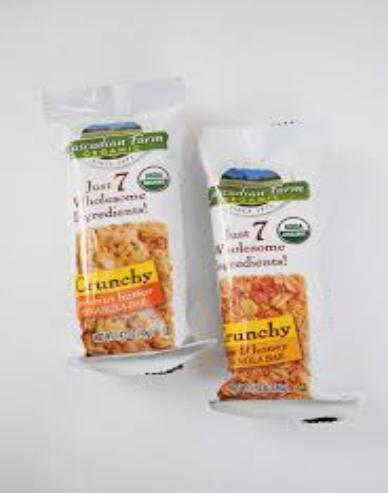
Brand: Cascadian Farm
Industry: Food